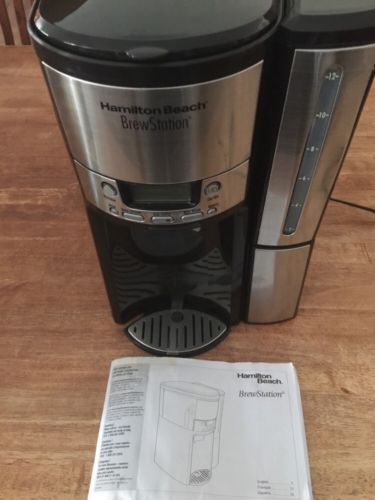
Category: coffee maker